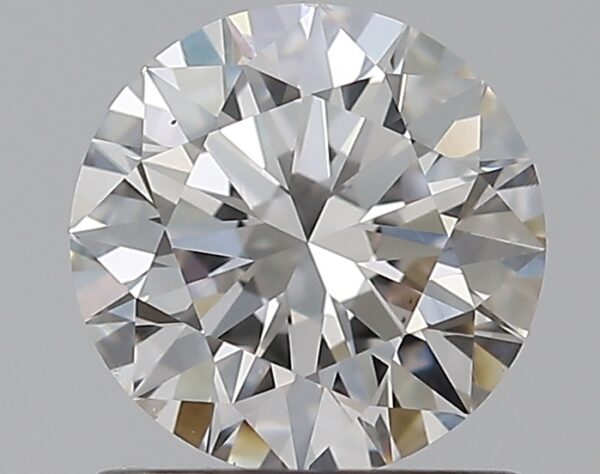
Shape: round
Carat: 0.9
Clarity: VS2
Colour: H
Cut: EX
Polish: EX
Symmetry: EX
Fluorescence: ST
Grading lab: GIA
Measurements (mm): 6.18 x 6.22 x 3.81